Leen Valley

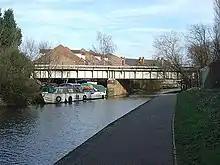
Leen Valley Railway bridge Part of the Midland Railway empire.

The Leen Valley is the wide valley formed by the River Leen within the county of Nottinghamshire.